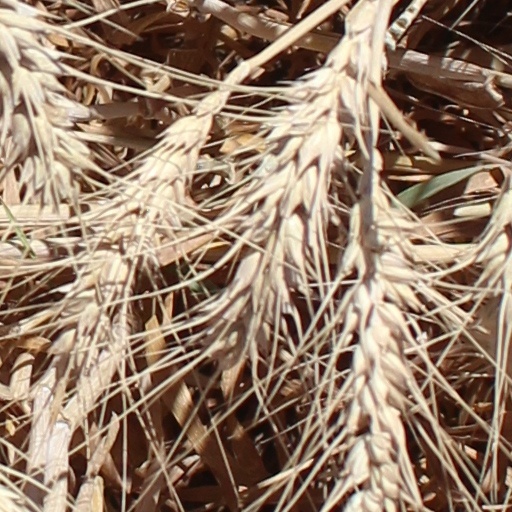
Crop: wheat